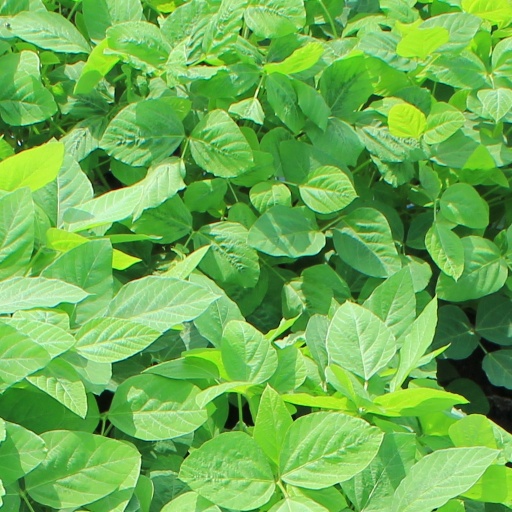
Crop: soybean